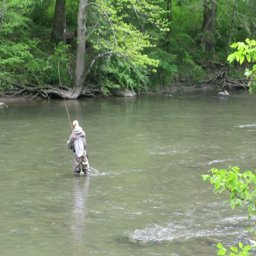
this is the first in a series of photos with person playing the nice trout - he finally got theright drift .